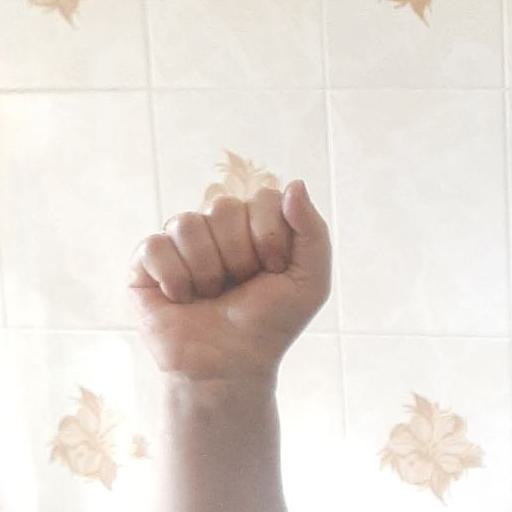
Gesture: fist